Jagdstaffel 18

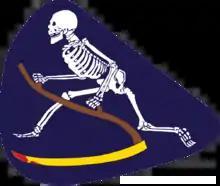
The macabre "Grim Oscar" insignia of the USAAS' 13th Aero Squadron, an opposing unit to Jasta 18, Sept-Nov. 1918.

While still based at Lomme, the "Staffel Raben" would also see action for the first time against American pilots of the USAAS starting in the second half of May 1918, specifically the American "inheritor unit" of the French "Lafayette Escadrille" of largely American personnel, the 103d Aero Squadron. By early autumn 1918, after the final move to Montingen, the aerial actions undertaken between the USAAS and the "Luftstreitkräfte" over the Battle of Saint-Mihiel pitted Jasta 18 against the macabre-marked USAAS' 13th Aero Squadron and their "Grim Oscar"-bearing SPAD XIII fighters, with the two units tangling a number of times from the St. Mihiel offensive onwards to the Armistice.